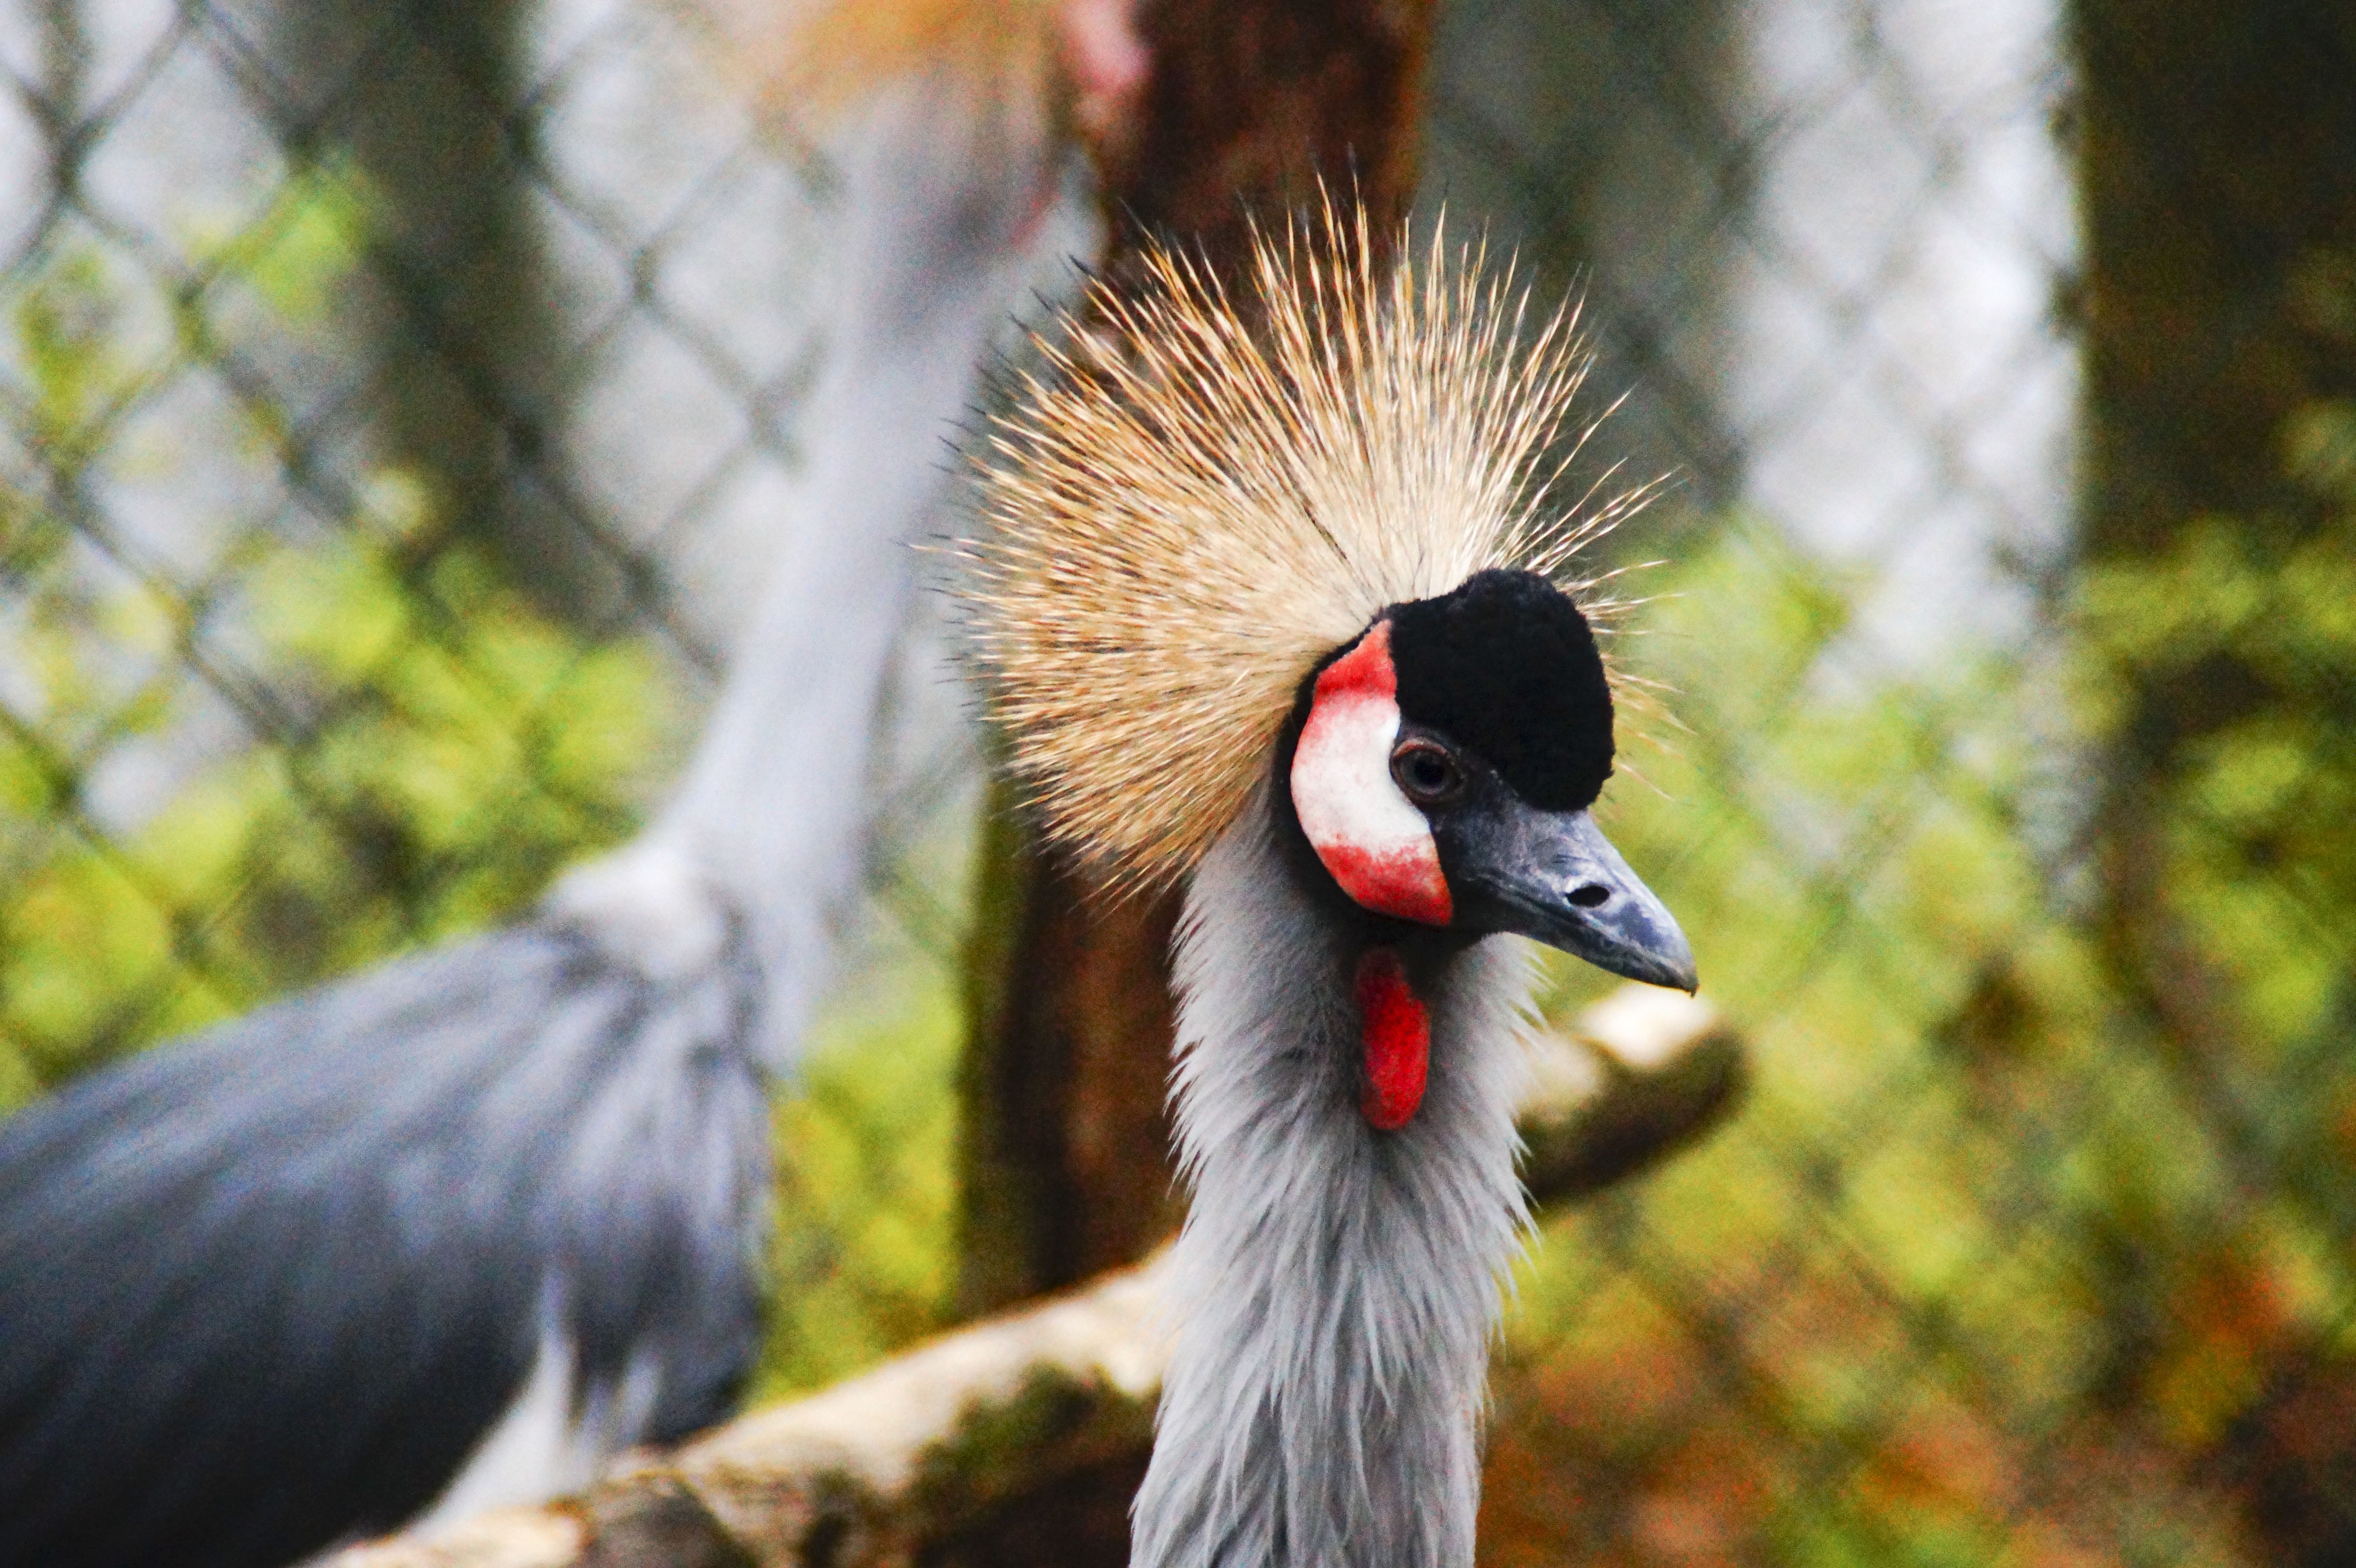
bird, wildlife, zoo, beak, color, fauna, close up, birds, vertebrate, crane, crane like bird